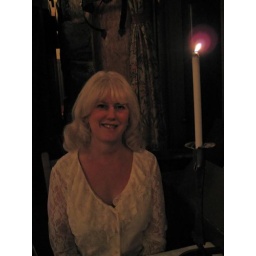
At a table for two - Hand Held by candle light